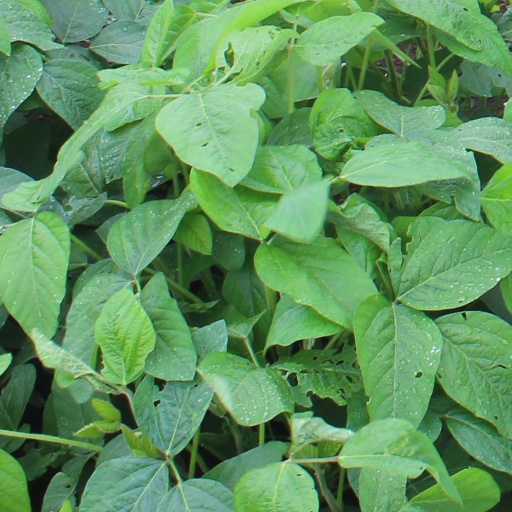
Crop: soybean